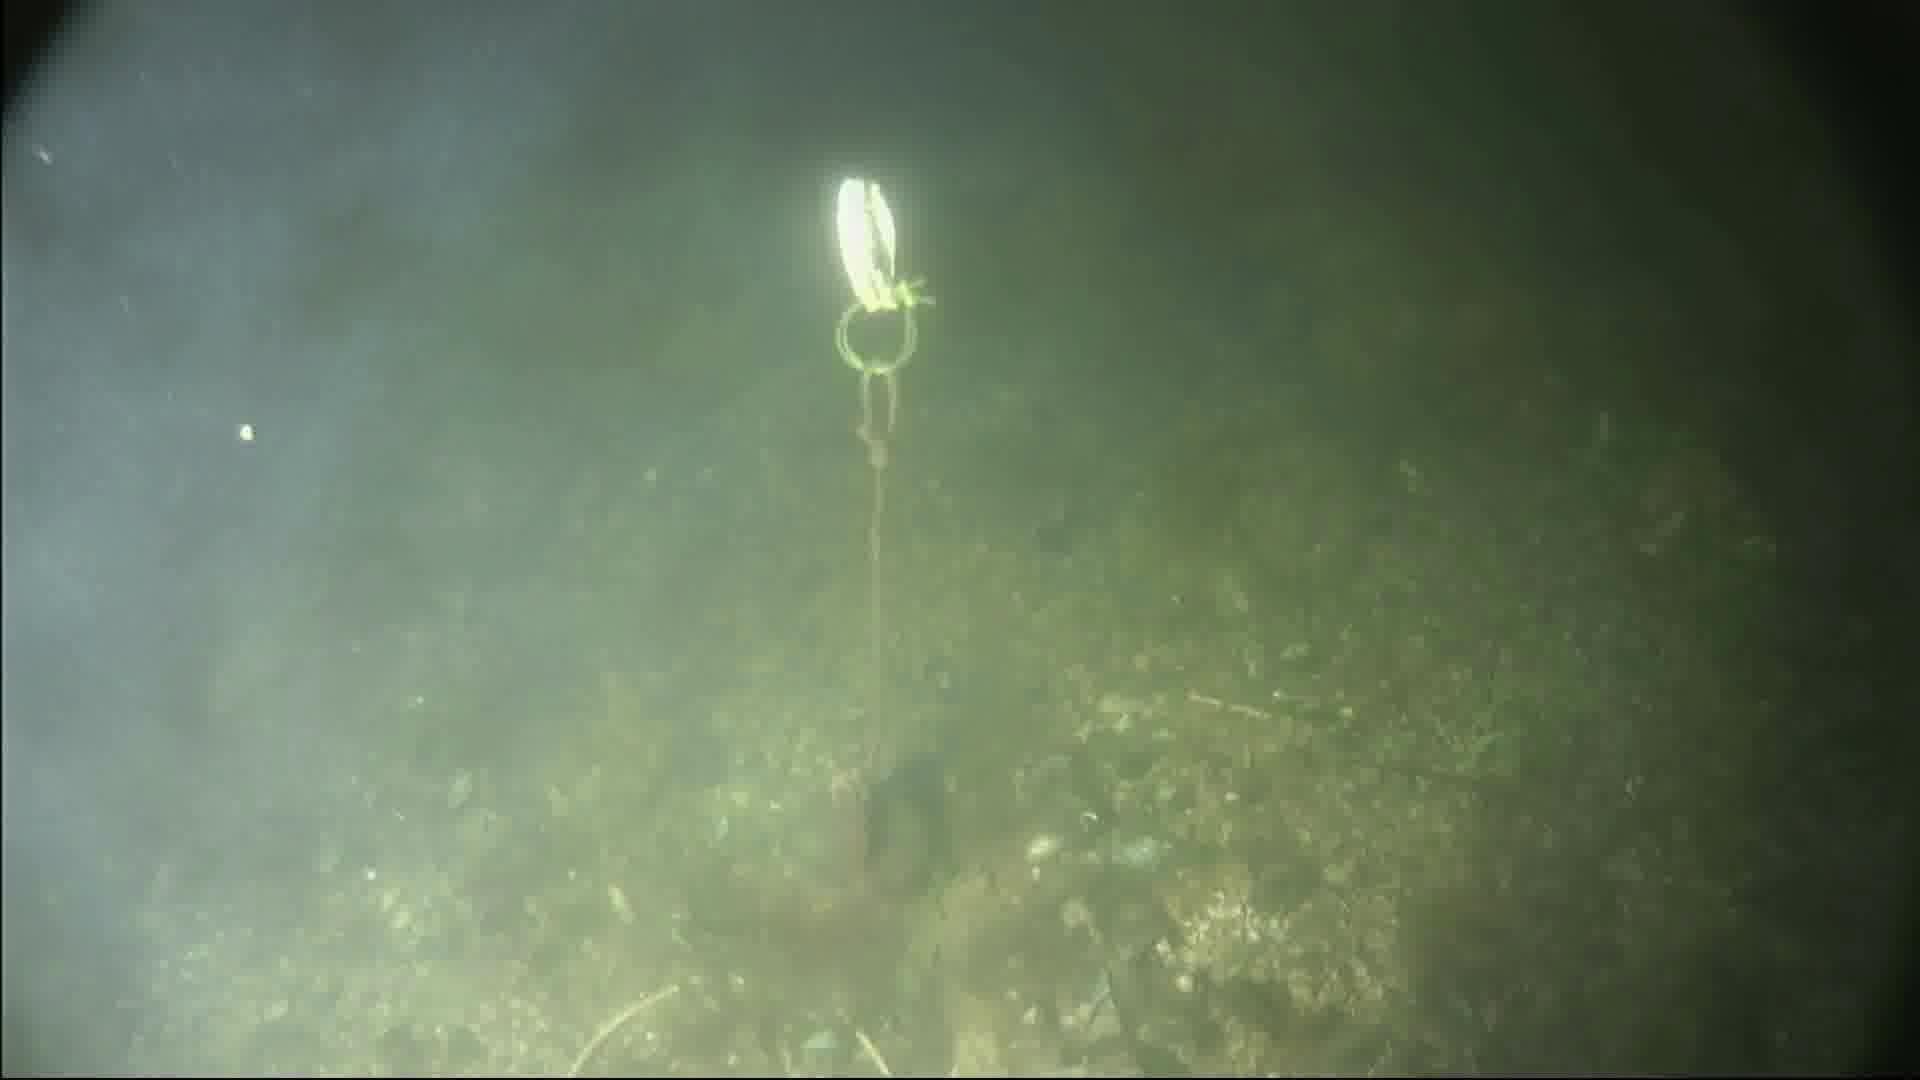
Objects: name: crab